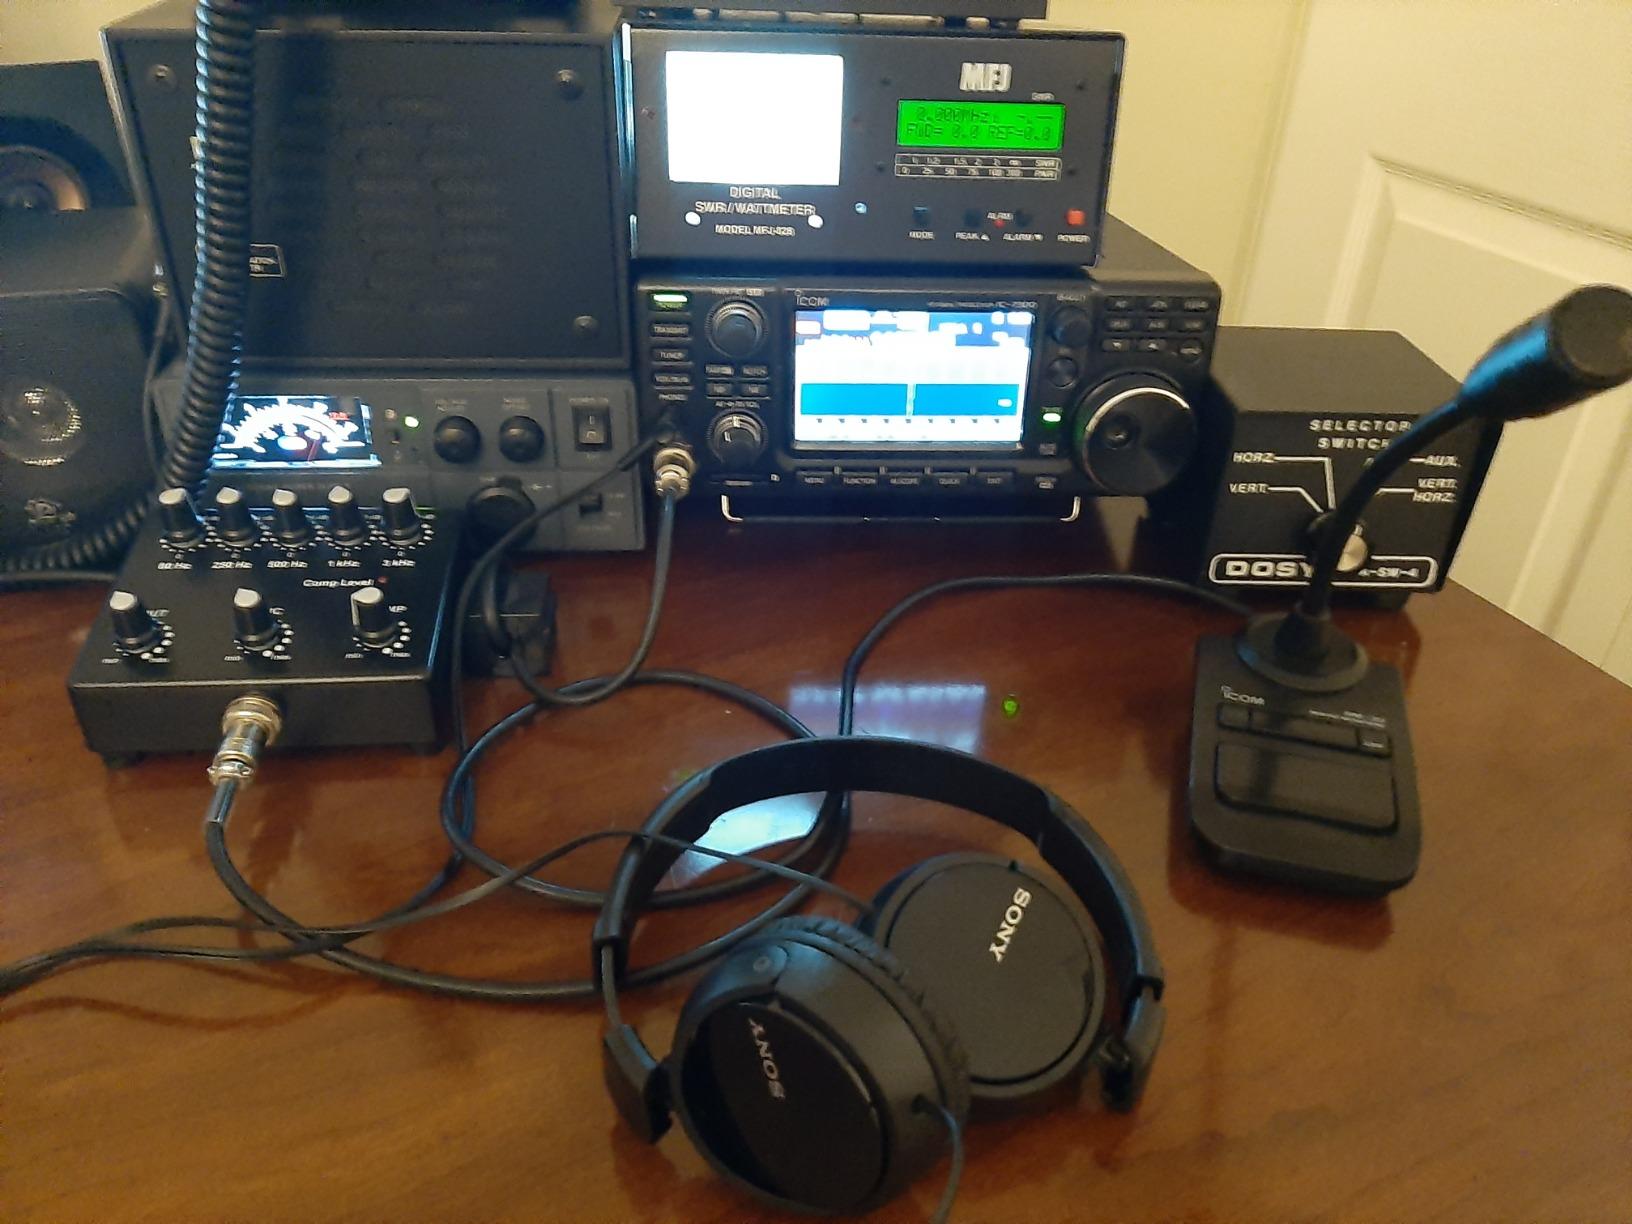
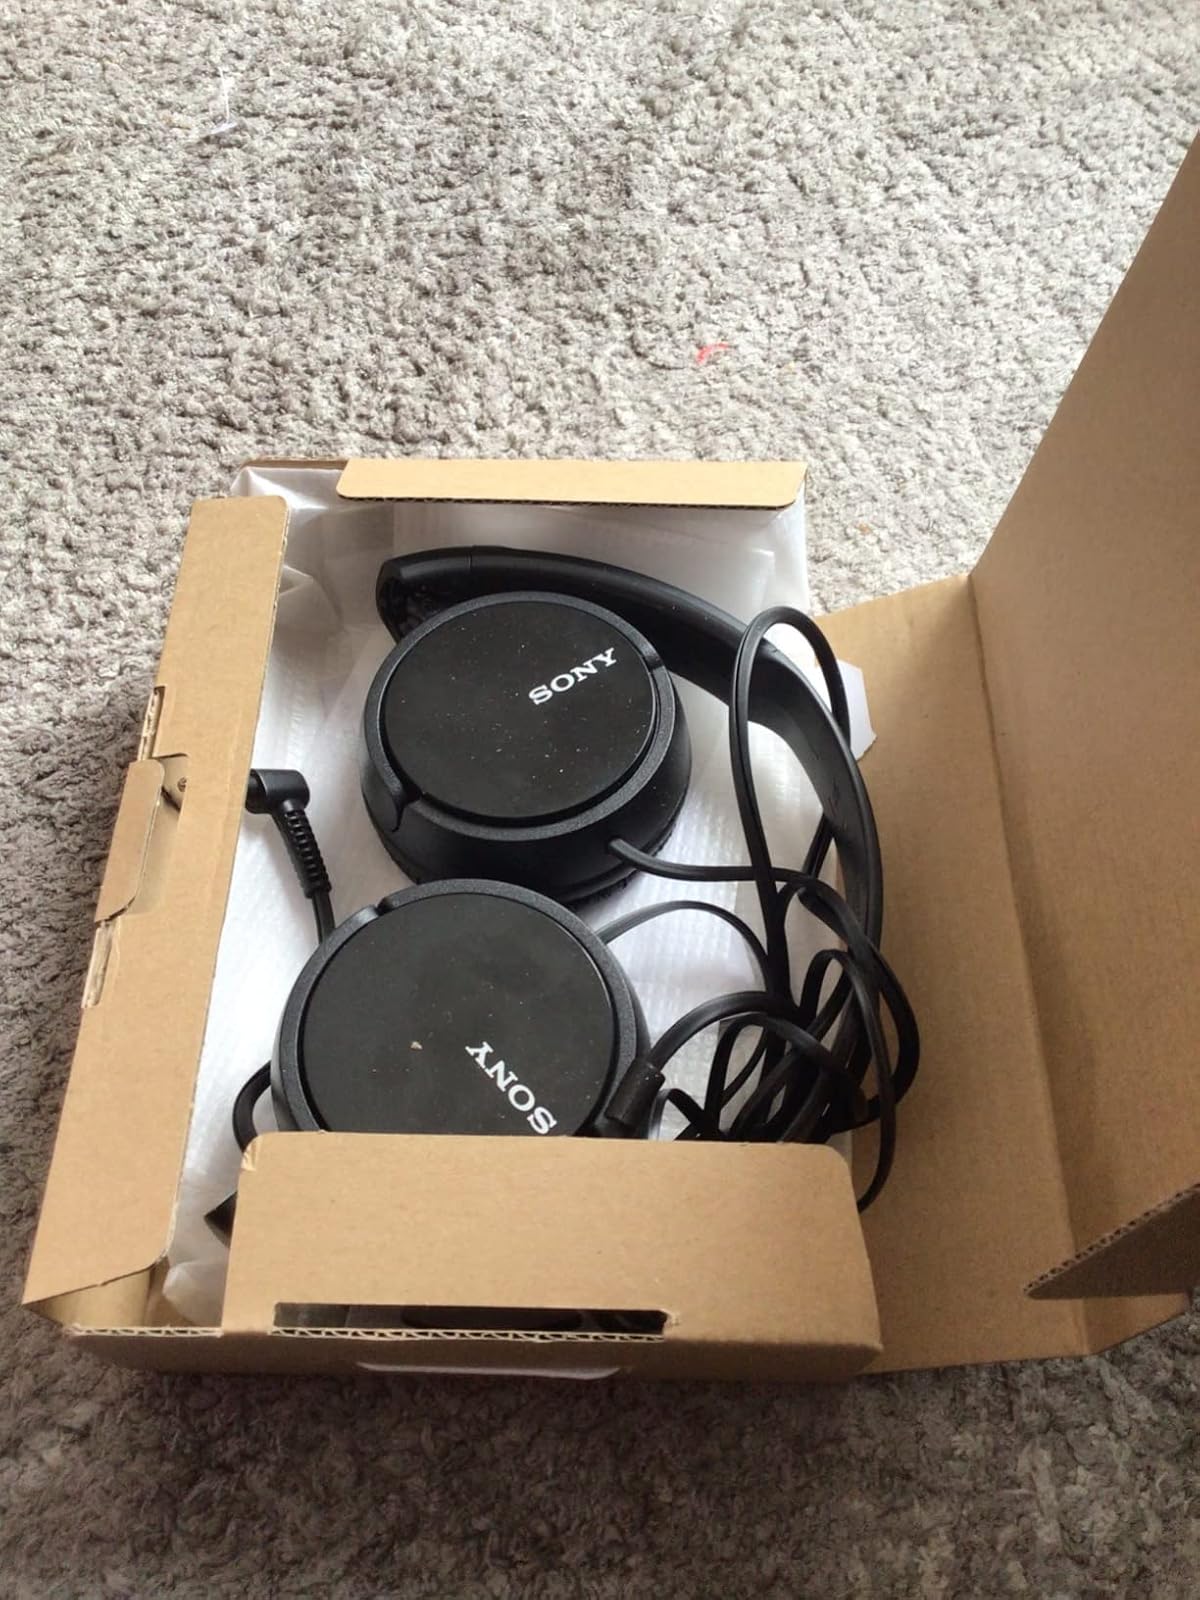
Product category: headphones
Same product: yes